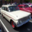
Label: automobile